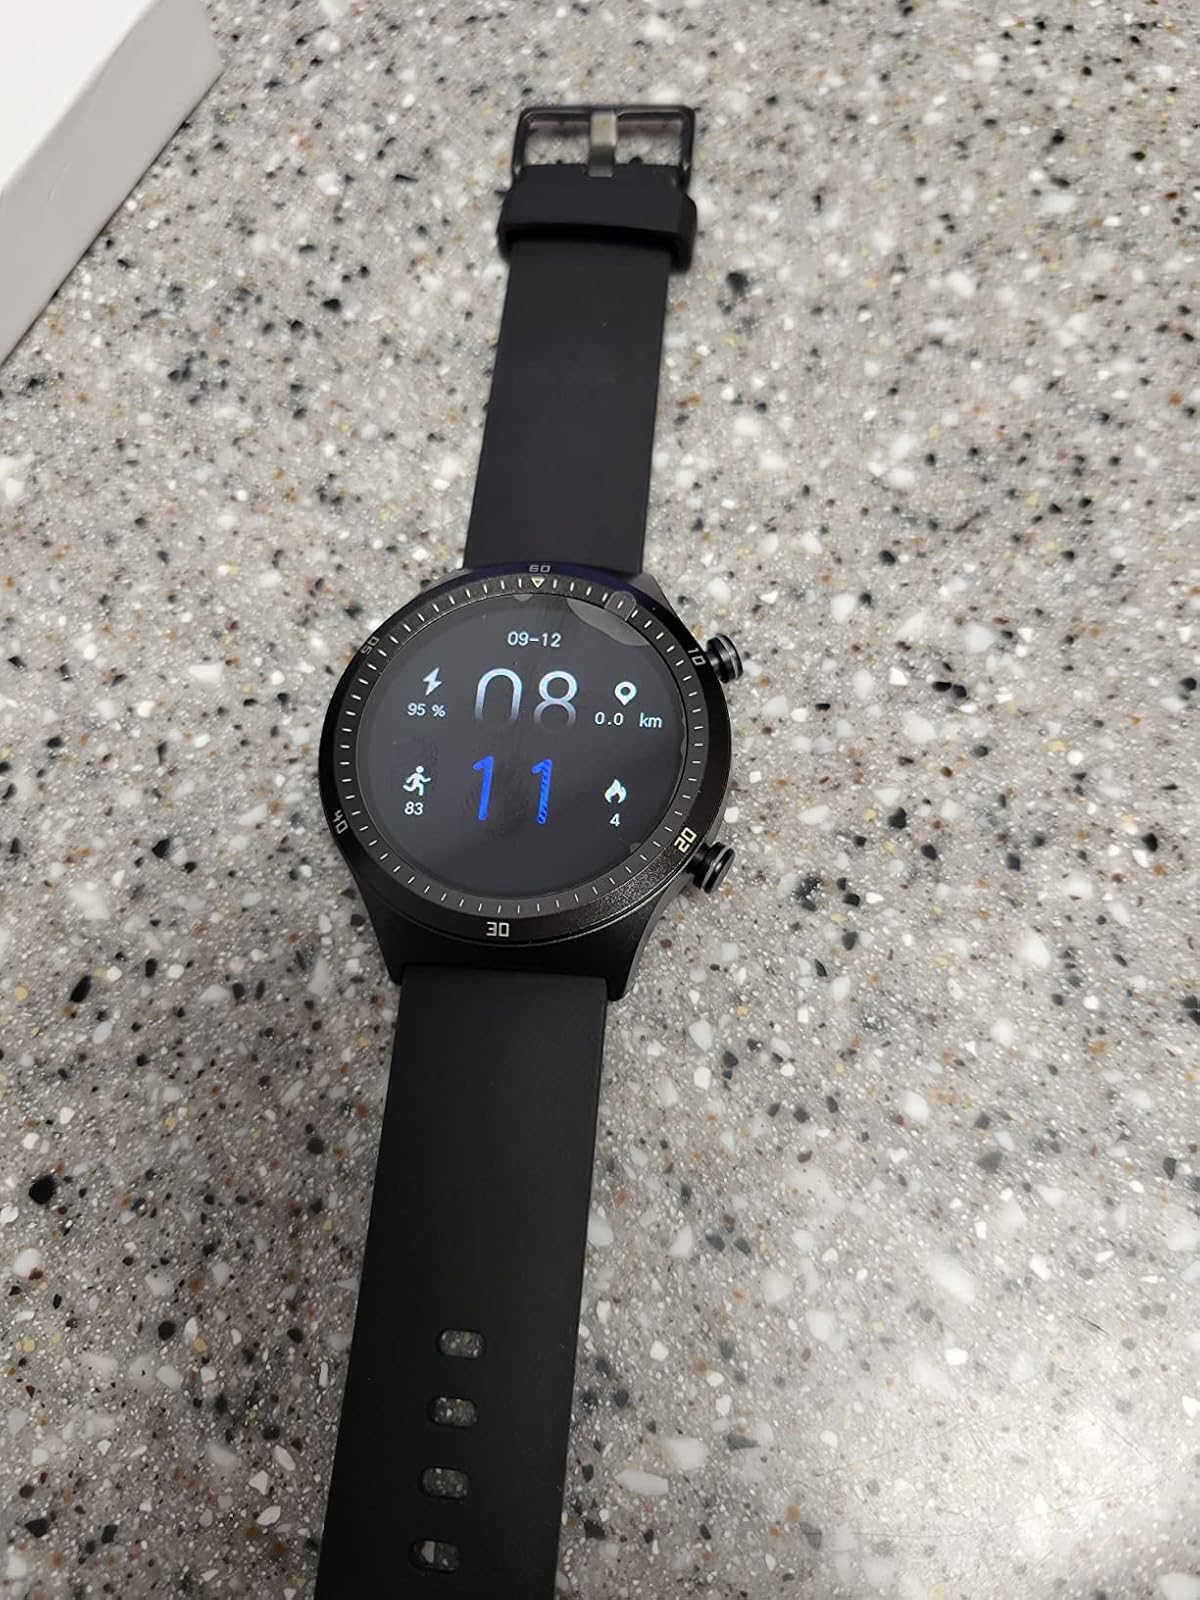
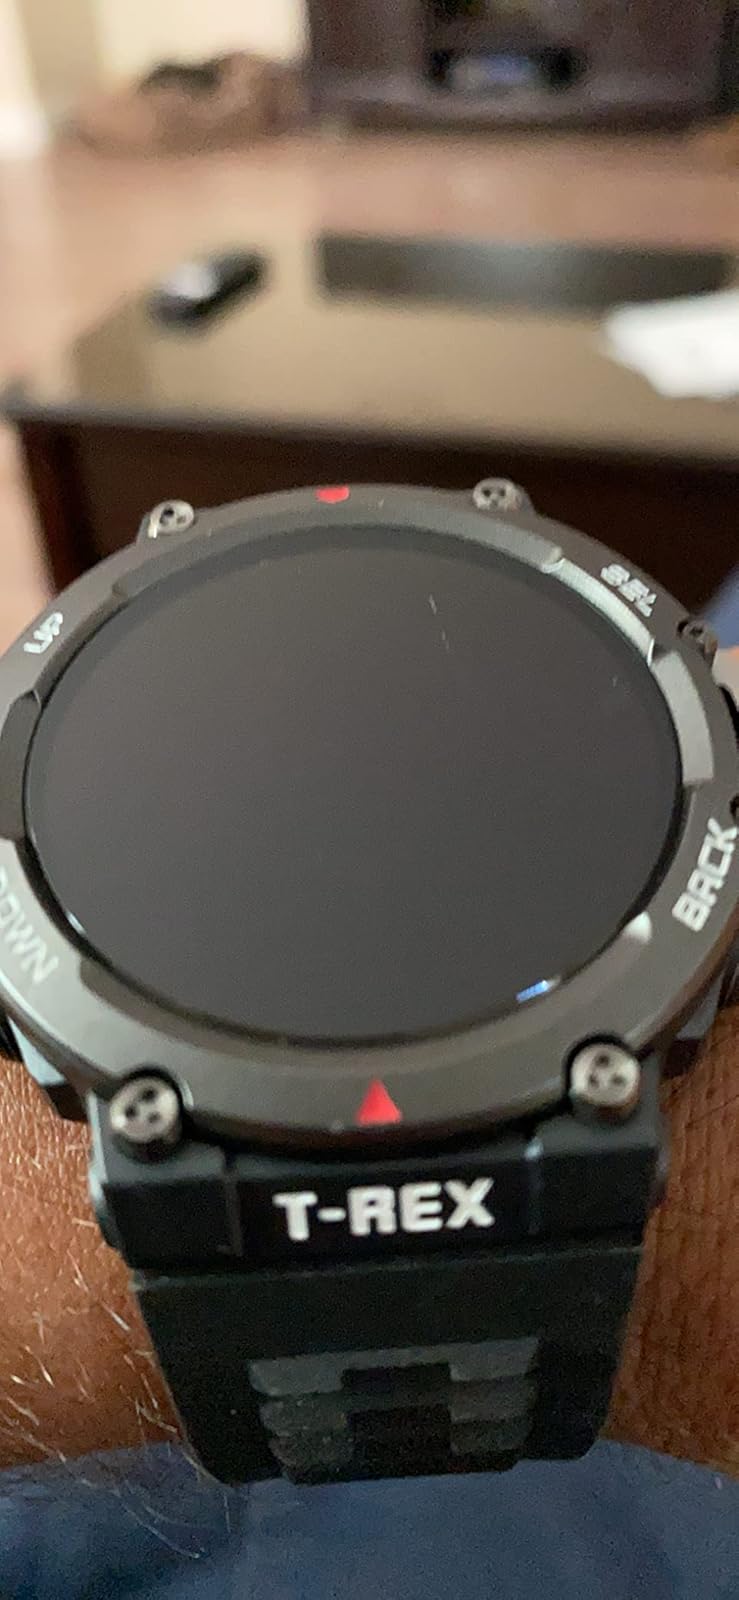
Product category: smartwatch
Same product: no